Bo Dallas

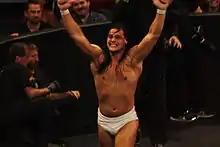
Dallas celebrating his victory in 2014

On the April 7 episode of "Raw", WWE started airing motivational-style introductory vignettes for Dallas. On the May 23 episode of "SmackDown", Dallas made his official main roster debut by defeating Sin Cara. This was the start of a winning streak, which reached a third victory with the defeat of Xavier Woods on the May 30 episode of "SmackDown". Dallas made his first pay-per-view appearance at Payback, where he was scheduled to face Kofi Kingston. The match never happened due to interference from Kane. Dallas would defeat Kingston the following night on "Raw" for his fourth victory. Dallas continued his streak with wins over Santino Marella, Xavier Woods, R-Truth, Fandango and Titus O'Neil. Dallas attacked El Torito after his eleventh victory over Diego on the July 4 episode of "SmackDown". He would go on to defeat El Torito for his twelfth victory and then defeated both Diego and Torito in a handicap match as his thirteenth and fourteenth victories. WWE released a video of Bo highlighting the "14-Bo" streak he acknowledged. He continued his streak against The Great Khali, Damien Sandow, and Dolph Ziggler. At Battleground, Dallas participated in the 19-man battle royal for the vacant Intercontinental Championship; he managed to eliminate Sin Cara and Titus O'Neil before being the 16th person eliminated by Dolph Ziggler. Dallas's undefeated streak was ended by R-Truth on the July 28 episode of "Raw", prompting a small feud between the two.